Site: brandenburg
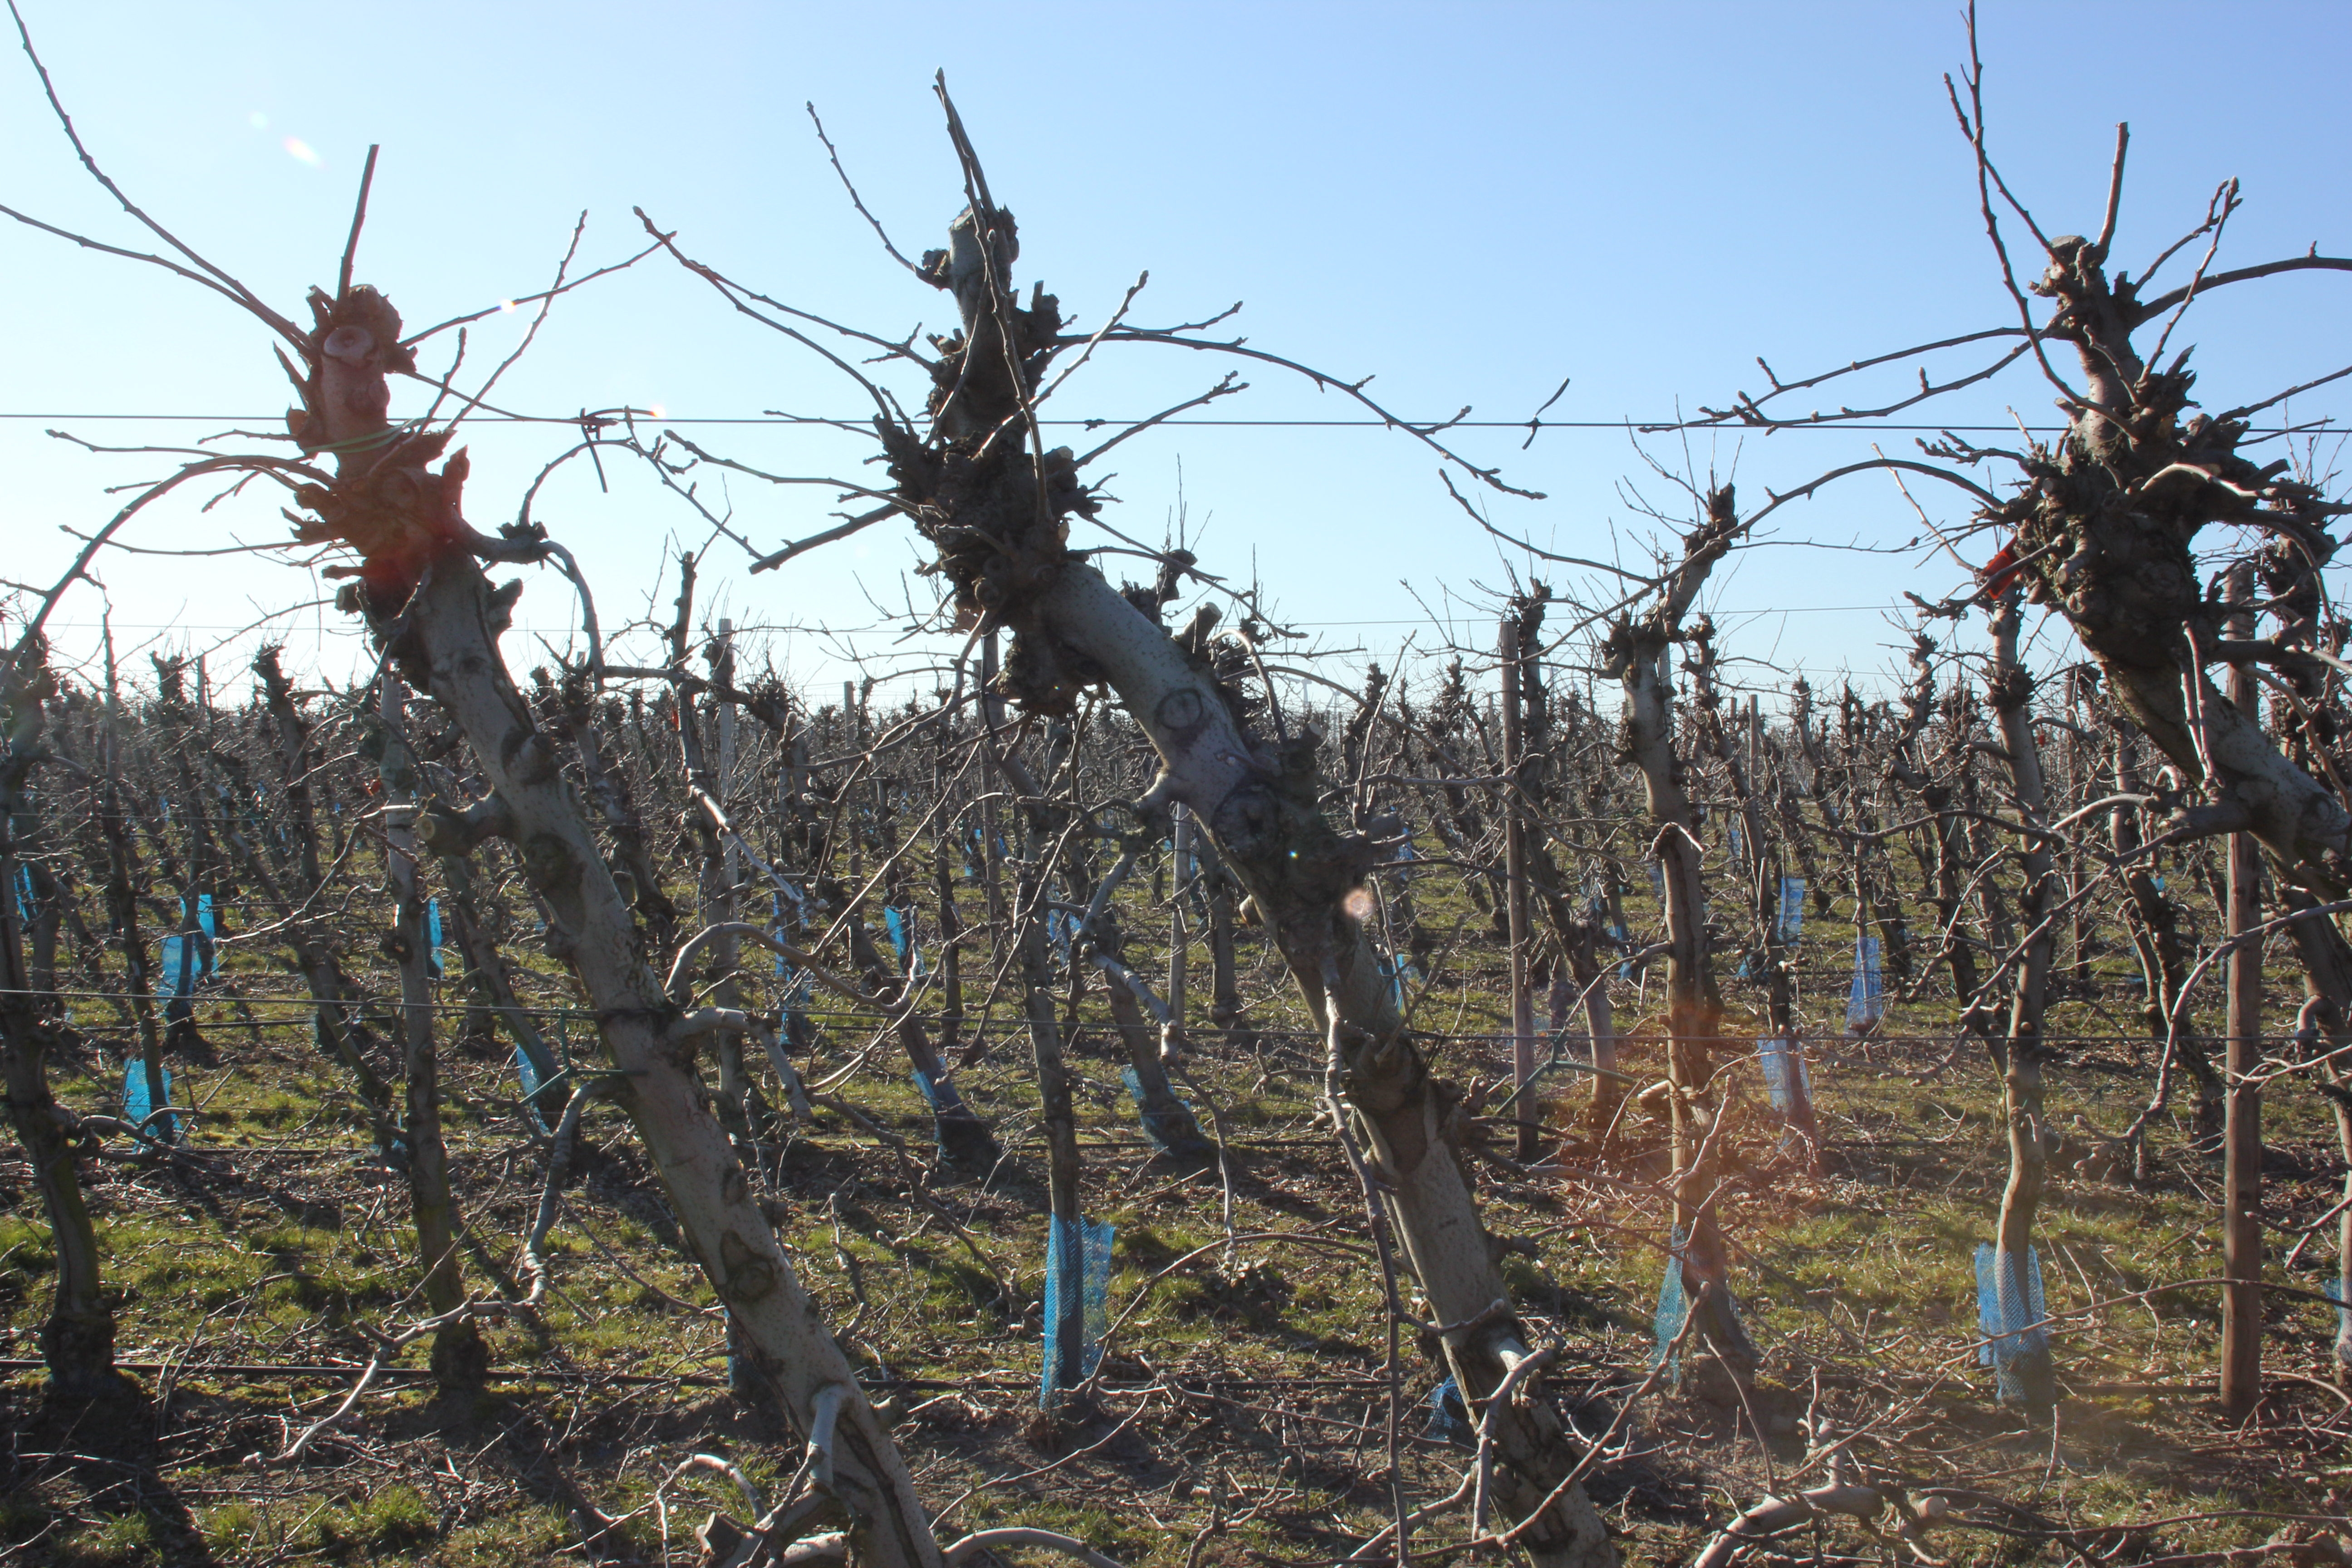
Growth stage (BBCH 03): Bud development